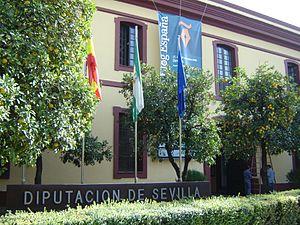
La députation provinciale de Séville, dont le siège est situé à Séville, est l'organe institutionnel propre à la province de Séville qui assure les différentes fonctions administratives et exécutives de la province.